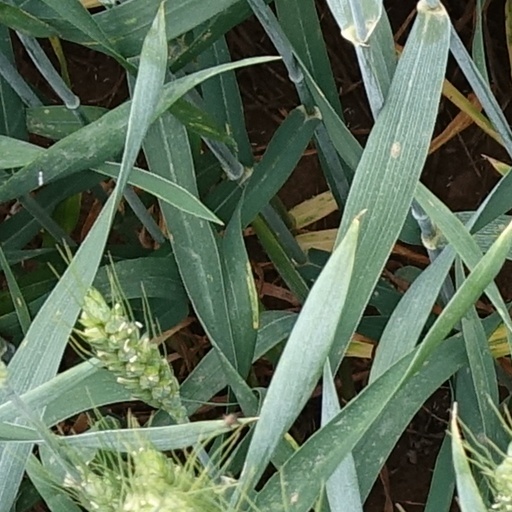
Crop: wheat